Die Hard

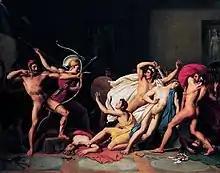
An 1812 painting by of Odysseus, aided by Telemachus, preparing to slaughter his wife's suitors. Alexander Boon compared Odysseus's tale to John McClane's quest to rescue his wife from the terrorists.

"Die Hard" has been described by critics such as Richard Brody and Chris Hewitt as a story about obtaining redemption through violence. McClane comes to Los Angeles to save his marriage, but makes the same mistakes that drove Holly away; Brody and Hewitt suggest that it is only after McClane defeats the terrorists through violence that their marriage is seemingly reconciled. Similarly, Powell is haunted after accidentally shooting a child and finds redemption by drawing his gun to shoot Karl. Several male characters who are driven by rage or ego suffer for it including the FBI agents, Karl, Ellis, and McClane who nearly loses Holly by showing off after shooting Gruber. Ebert notes the more even-tempered characters—often African American—fare better. McClane identifies himself as a Roman Catholic, a religion requiring penance to earn redemption. Brody said that McClane endures physical punishment, including his feet being cut by glass shards to create bloody "stigmata". In making these sacrifices, he salvages his family. In this sense, McClane can be seen as a modern, working-class Christ-like figure.